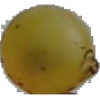
Label: Grape White 3